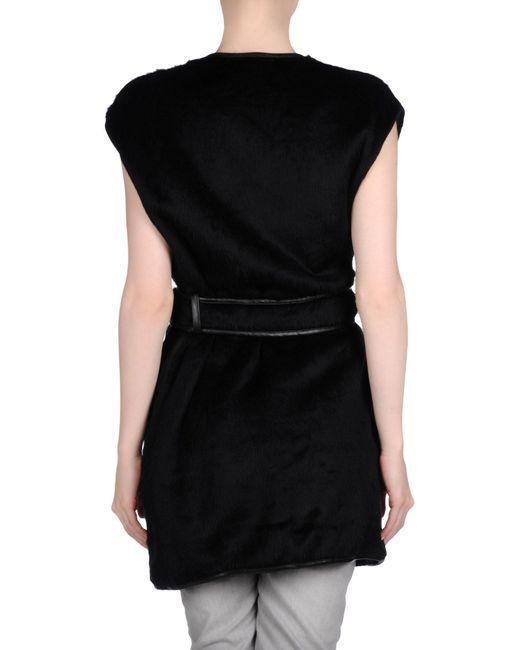
damen Karate Shirt schwarz ärmellos mit Taillengürtel